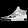
Label: Sneaker